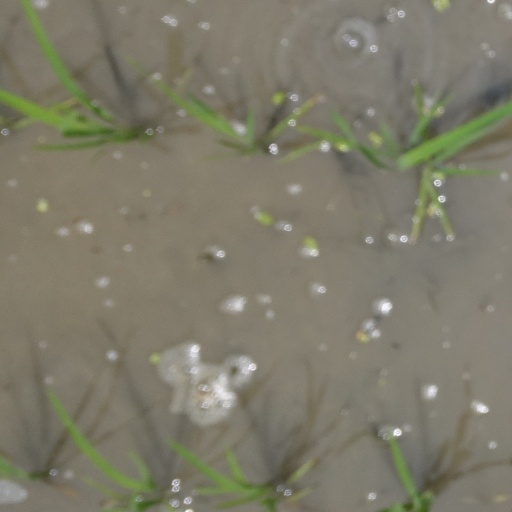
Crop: rice